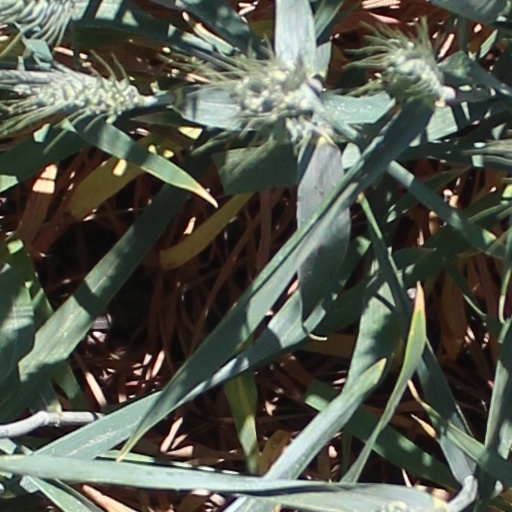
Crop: wheat